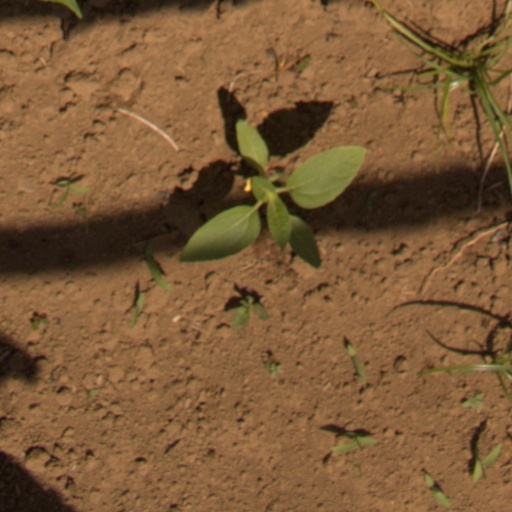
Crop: Jerusalem artichoke